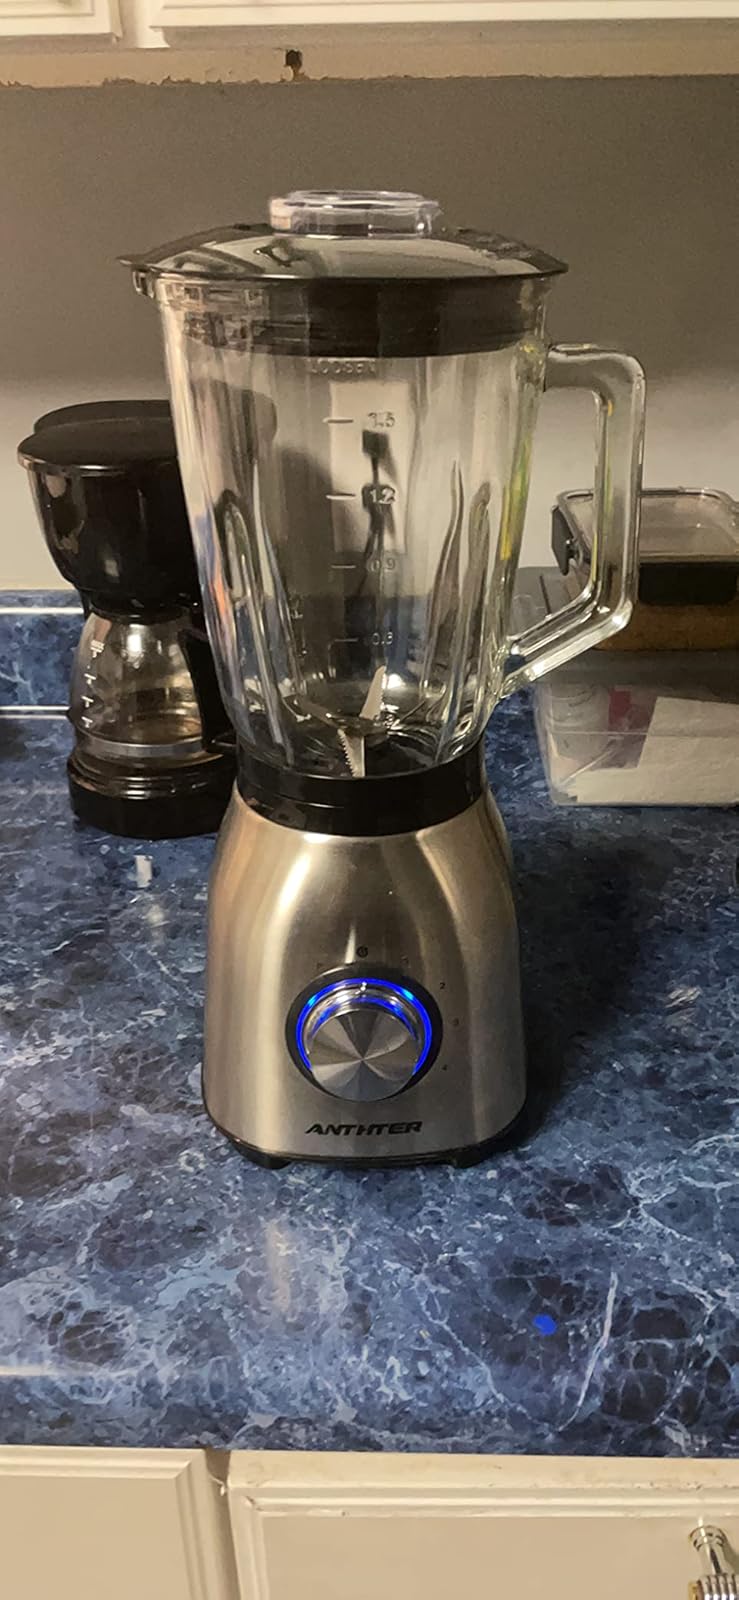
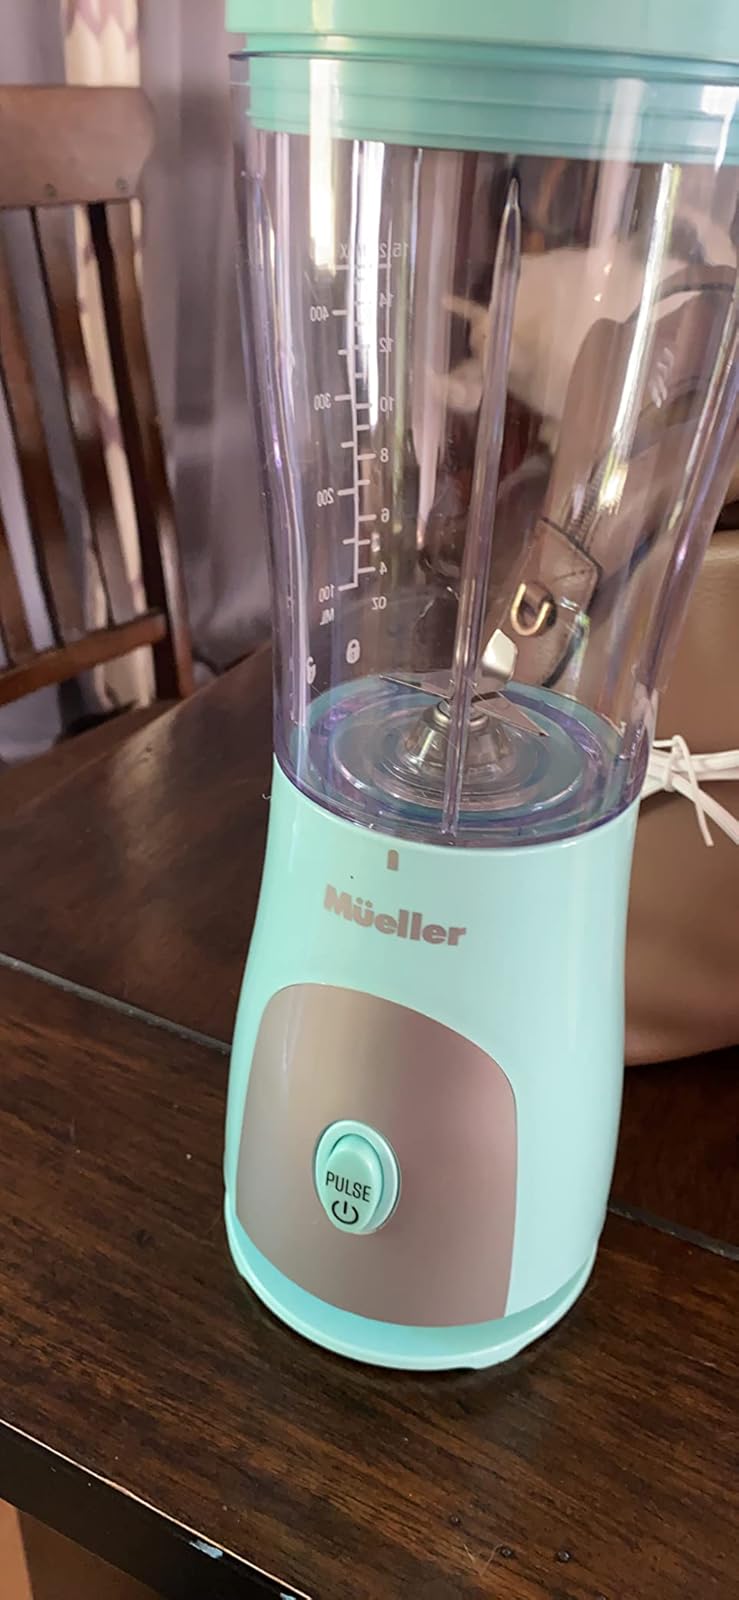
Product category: items_blender
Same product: no